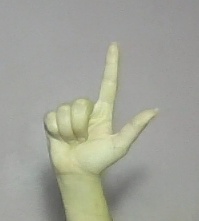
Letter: laam